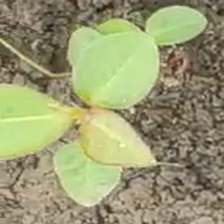
Weed species: Moti_dudhi(Euphorbia_geneculata_L)